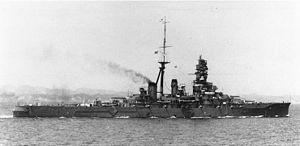
Le Hiei est un croiseur de bataille de classe Kongō de la marine impériale japonaise qui participa à la Première et à la Seconde Guerre mondiale. Lors de ce dernier conflit, il participa à toutes les grandes victoire navales du Japon entre 1941 et 1942 avant d'être le premier navire de ligne de la marine impériale à être coulé, le 13 novembre 1942, au large de Guadalcanal.
La classe Kongō est une série de quatre croiseurs de bataille de la Marine Impériale japonaise, conçue par l'architecte naval britannique Sir George Thurston, avant la Première Guerre mondiale. Le Kongō fut le dernier grand navire de guerre japonais à être construit en dehors du Japon. Il a servi de modèle pour les trois autres unités de la classe, qui ont été construites dans des chantiers japonais. Ils ont subi des transformations importantes entre les deux guerres mondiales, et ont eu l'activité militaire la plus importante des grands navires porte-canons japonais, leur vitesse supérieure à celle des cuirassés japonais des classes suivantes, Fusō et Nagatō, les ont amené à accompagner les porte-avions de Pearl Harbor à Midway. Aucun n'a survécu à la Seconde Guerre mondiale, deux ont été perdus devant Guadalcanal, en novembre 1942, et les deux autres ont été détruits entre novembre 1944 et juillet 1945.